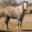
Label: horse